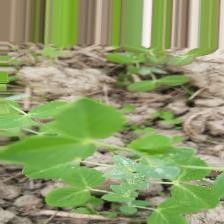
Label: Powdery Mildew